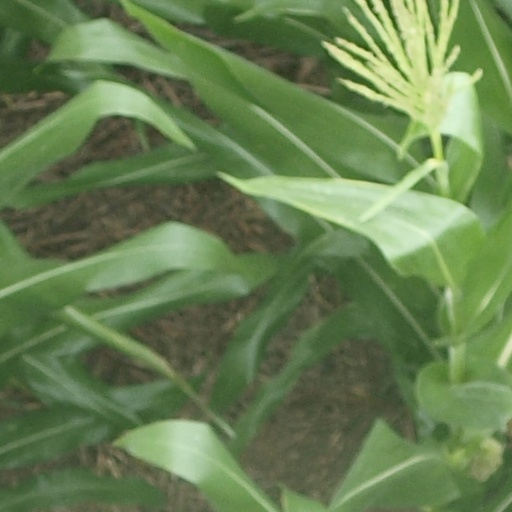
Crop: maize; corn